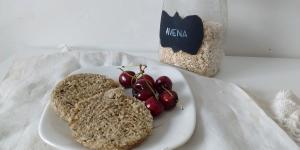
pan de avena en microondas